Spice use in antiquity

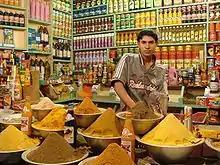
A spice market in Nasiriyah displaying certain spices.

The history of spices reach back thousands of years, dating back to the 8th century BCE Spices are widely known to be developed and discovered in Asian civilizations. Spices have been used in a variety of antique developments for their unique qualities. There were a variety of spices that were used for common purposes across the ancient world. Different spices hold a value that can create a variety of products designed to enhance or suppress certain taste and/or sensations. Spices were also associated with certain rituals to perpetuate a superstition or fulfill a religious obligation, among other things. Spices have antimicrobial properties that may have helped protect ancient peoples against foodborne illnesses.